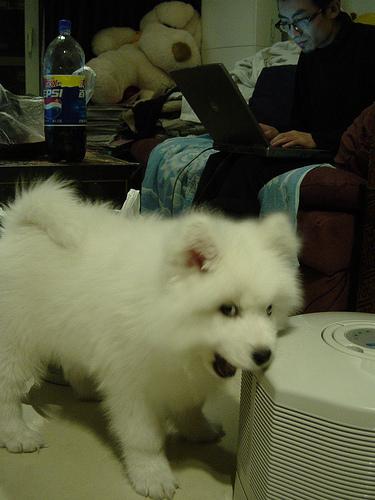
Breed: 2192-n000088-Samoyed